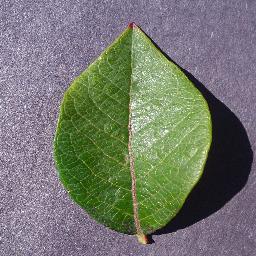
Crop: blueberry
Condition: healthy